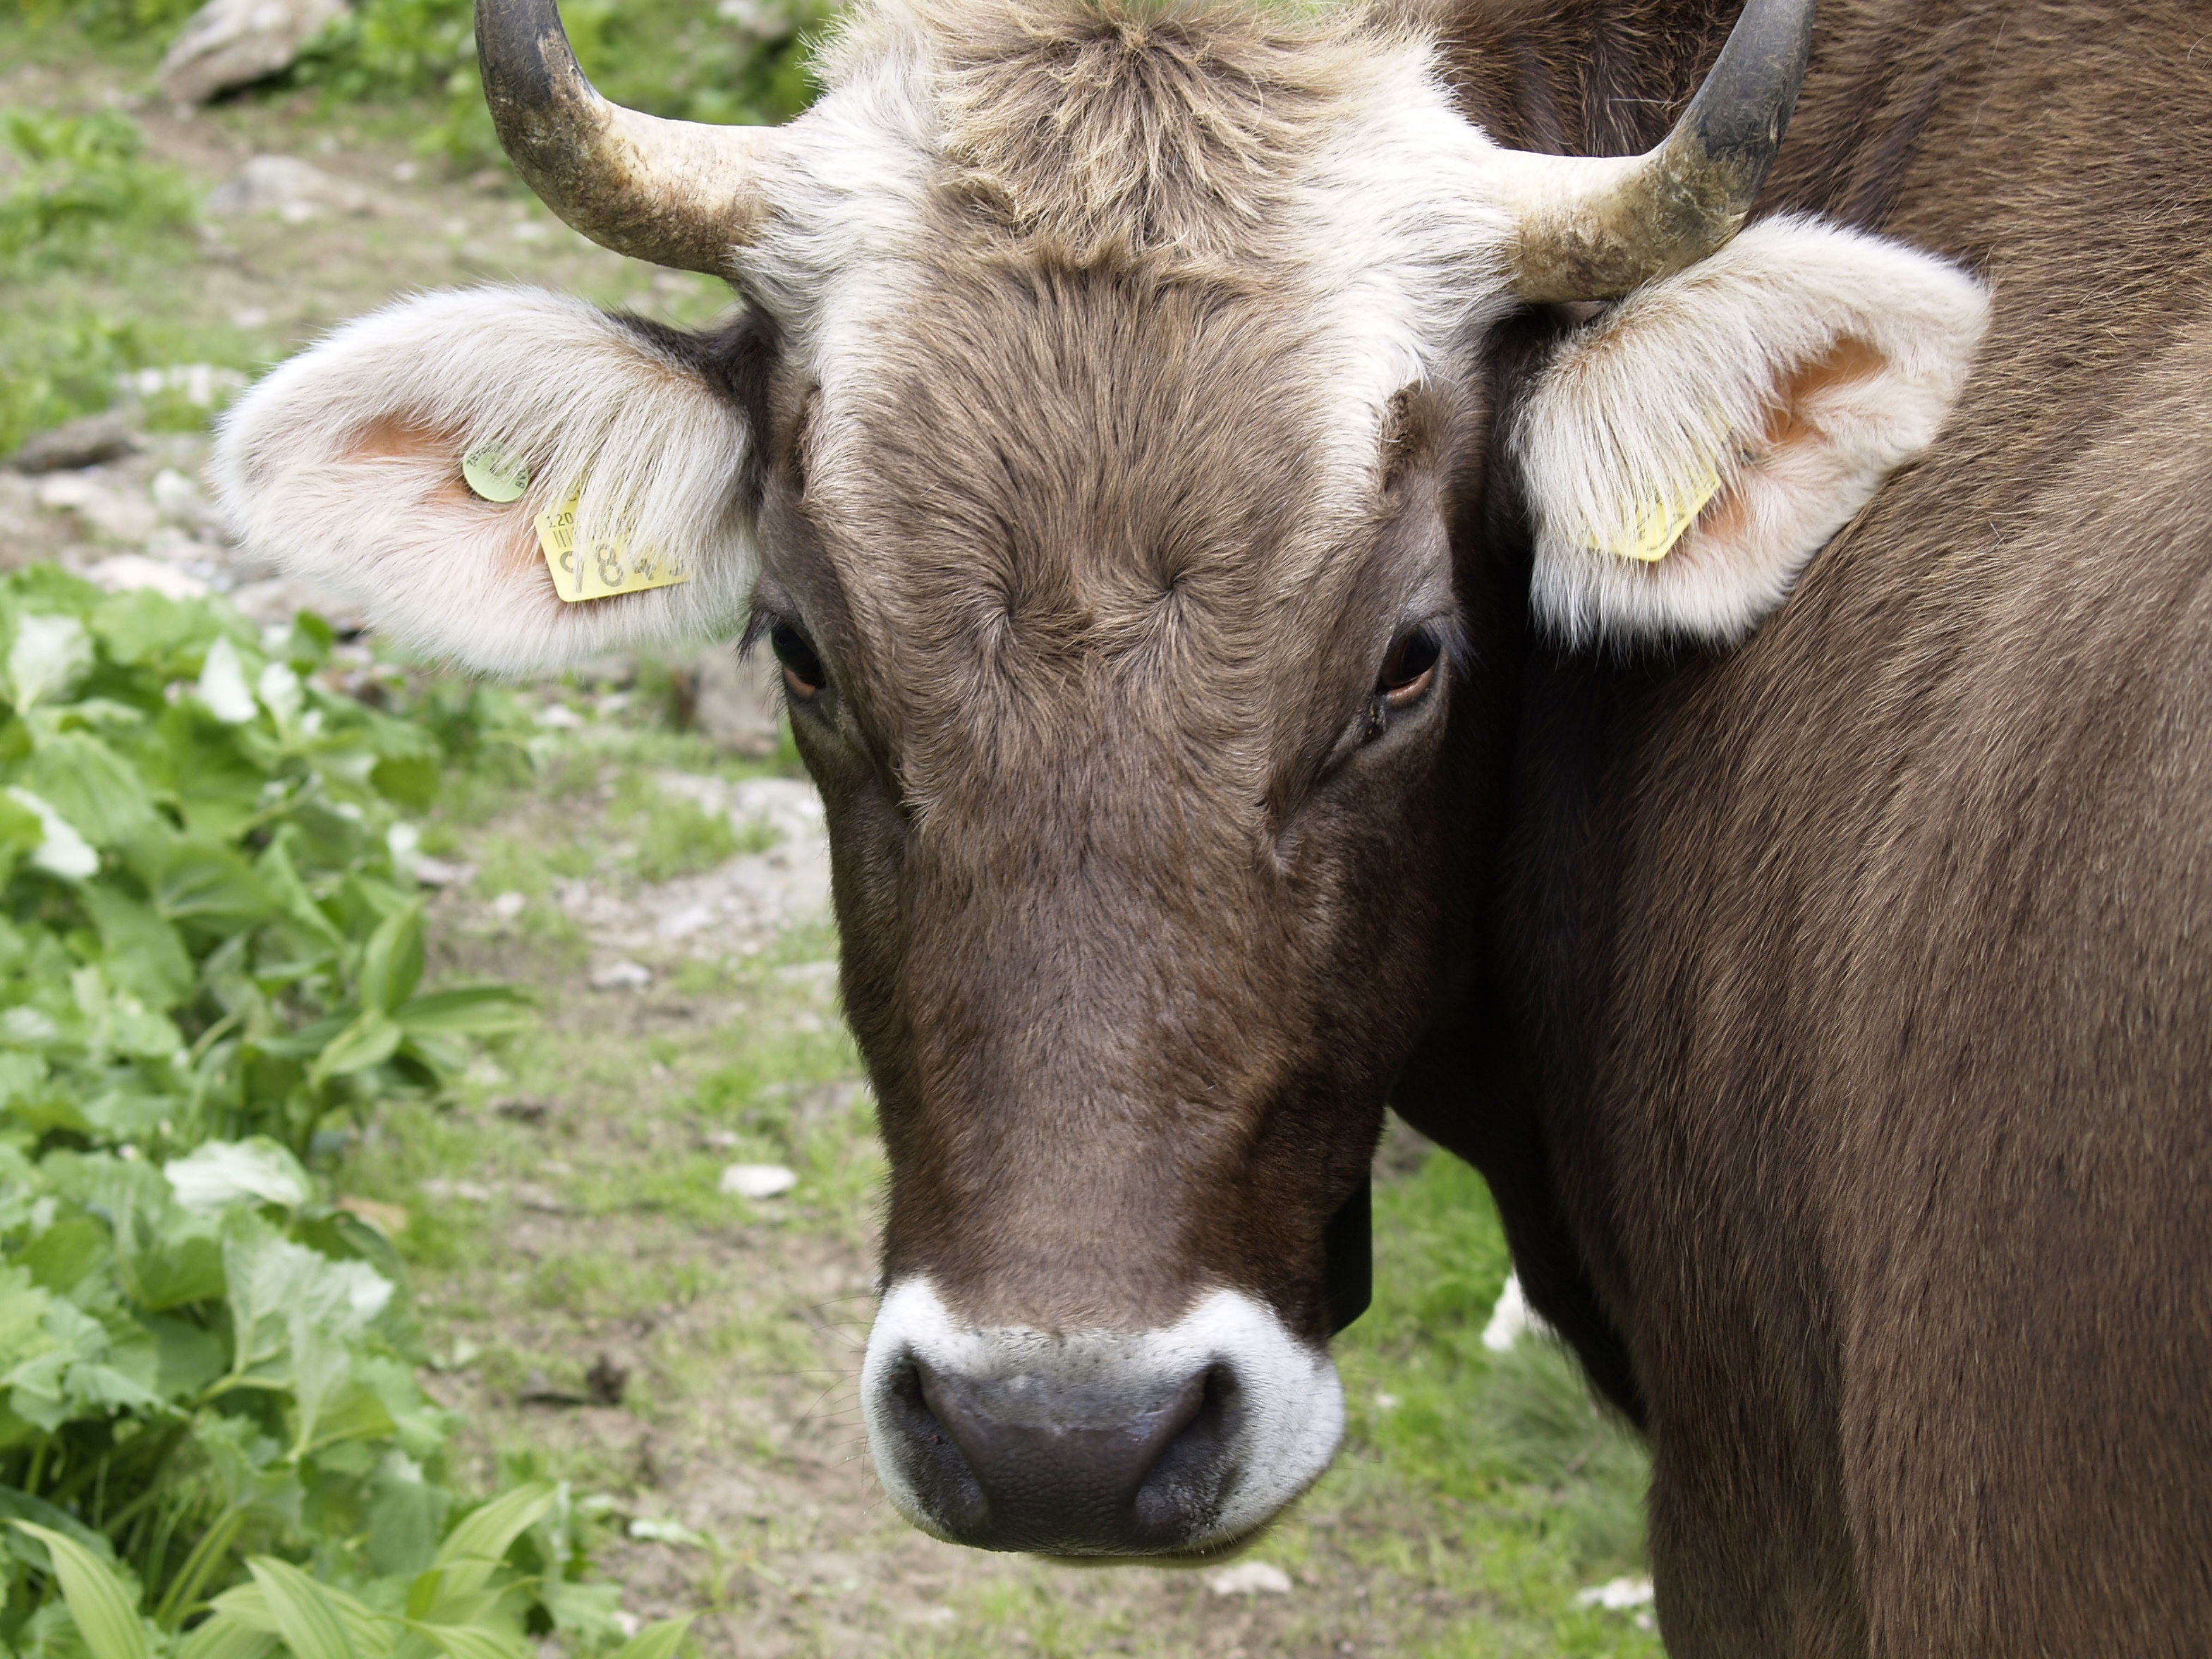
nature, grass, bell, horn, cow, pasture, grazing, livestock, mammal, alpine, agriculture, fauna, graze, vertebrate, switzerland, highlands, dairy cow, cow bells, cattle like mammal, animal ruminant